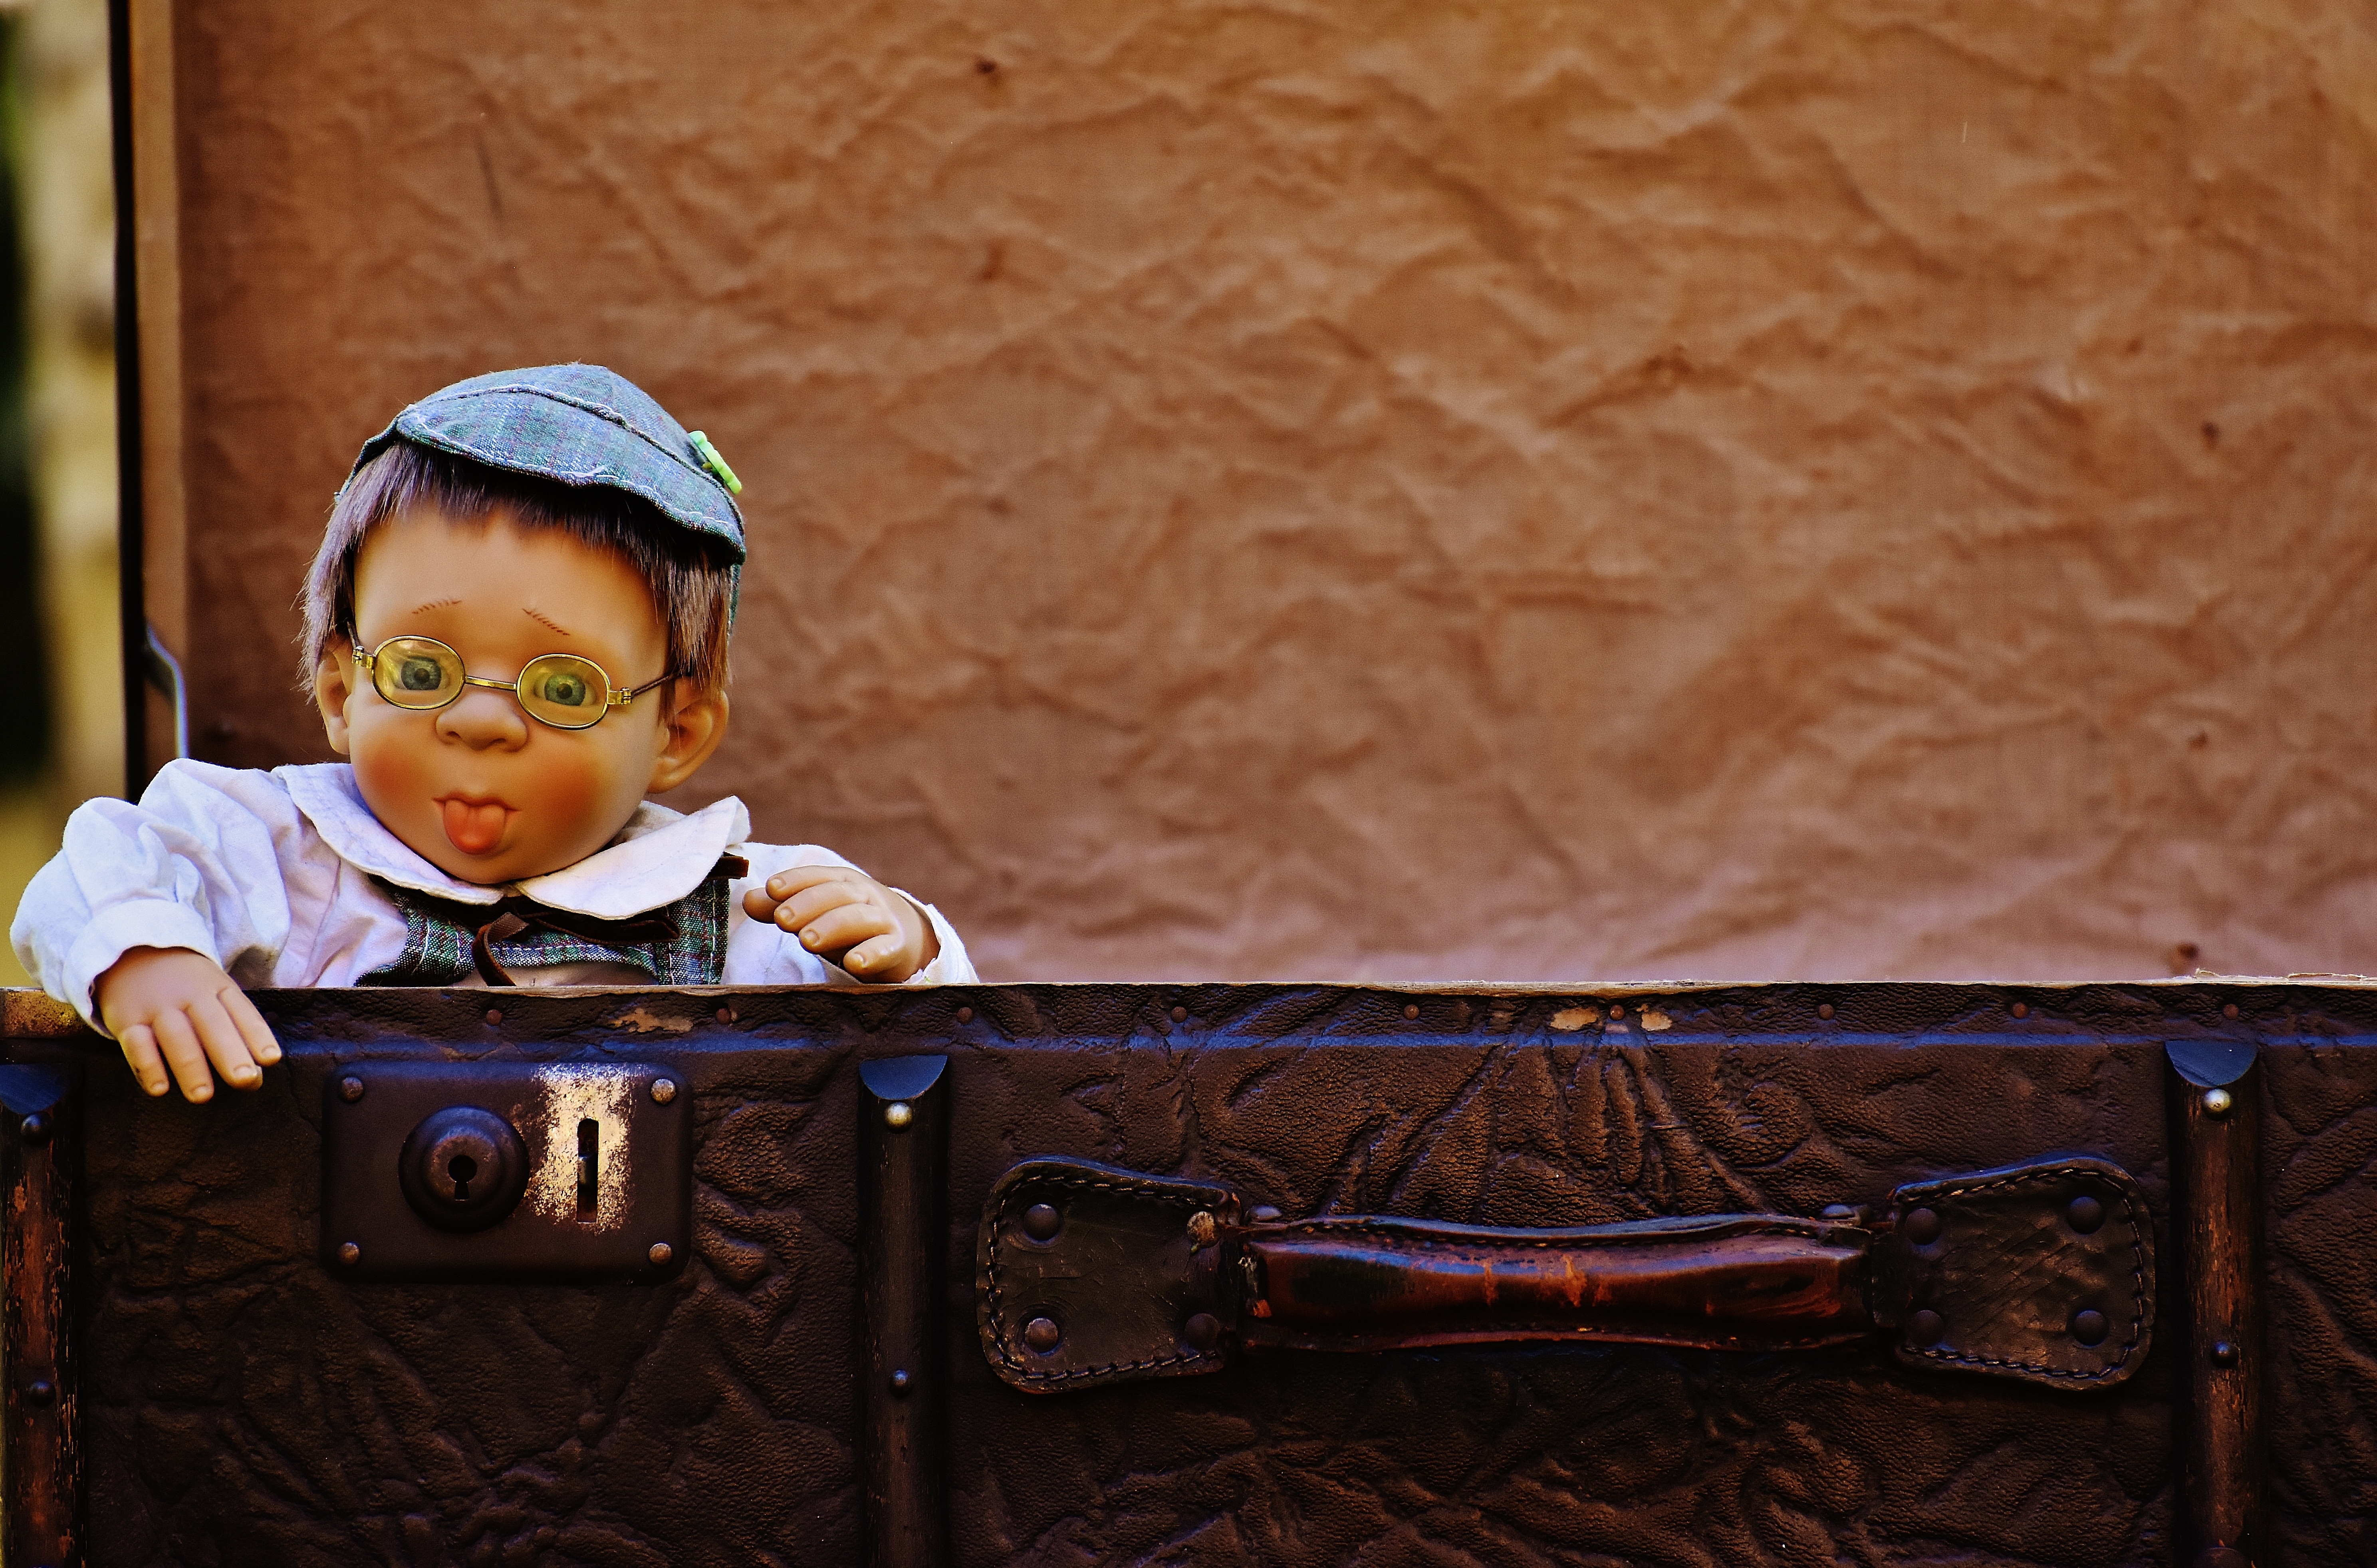
person, leather, antique, sweet, wave, boy, cute, travel, child, junk, toy, luggage, doll, children, funny, generations, old suitcase, go away